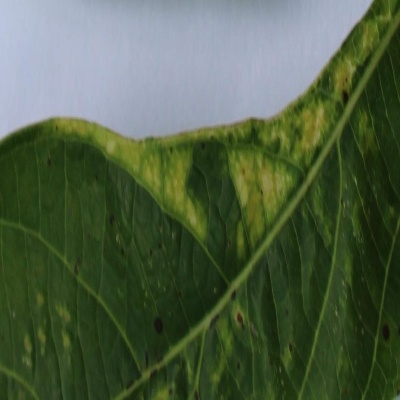
Crop: Cassava
Condition: mosaic